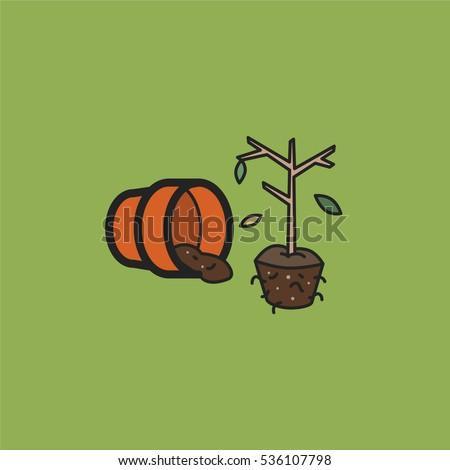
clay pot lying on its side with the crumbled soil and withered plant with roots in soil